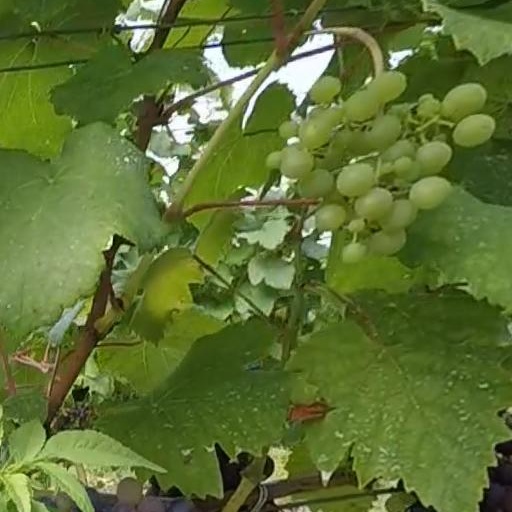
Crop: grape